Lillehammer University College

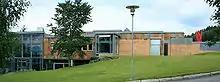
Høgskolen i Lillehammer

Lillehammer University College was a state university college located at Storhove in Lillehammer, Norway. It was merged with Hedmark University College to become the Inland Norway University of Applied Sciences in 2017.